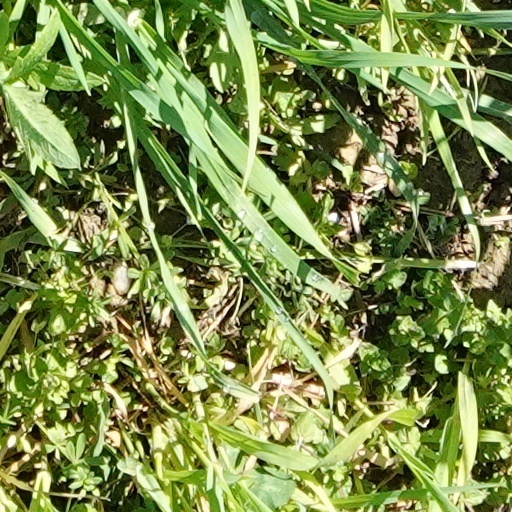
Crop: wheat